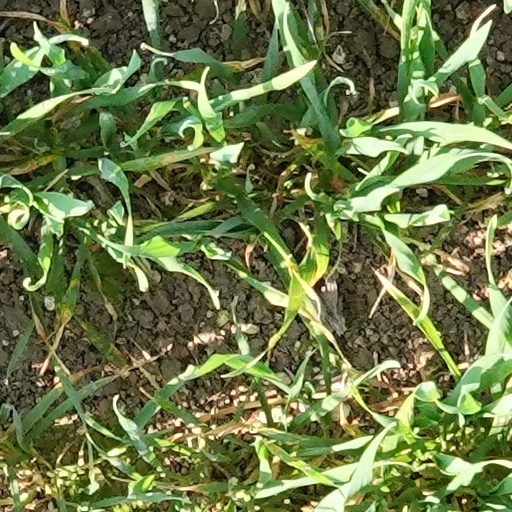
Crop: wheat